The Master of Man

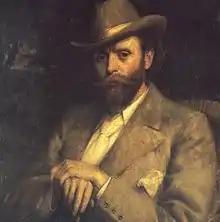
Hall Caine

In writing about the novel for promotional purposes, however, Caine makes no mention of this English case of Daisy Lord. Instead, he attributed his inspiration to a vague story from Manx legal history: